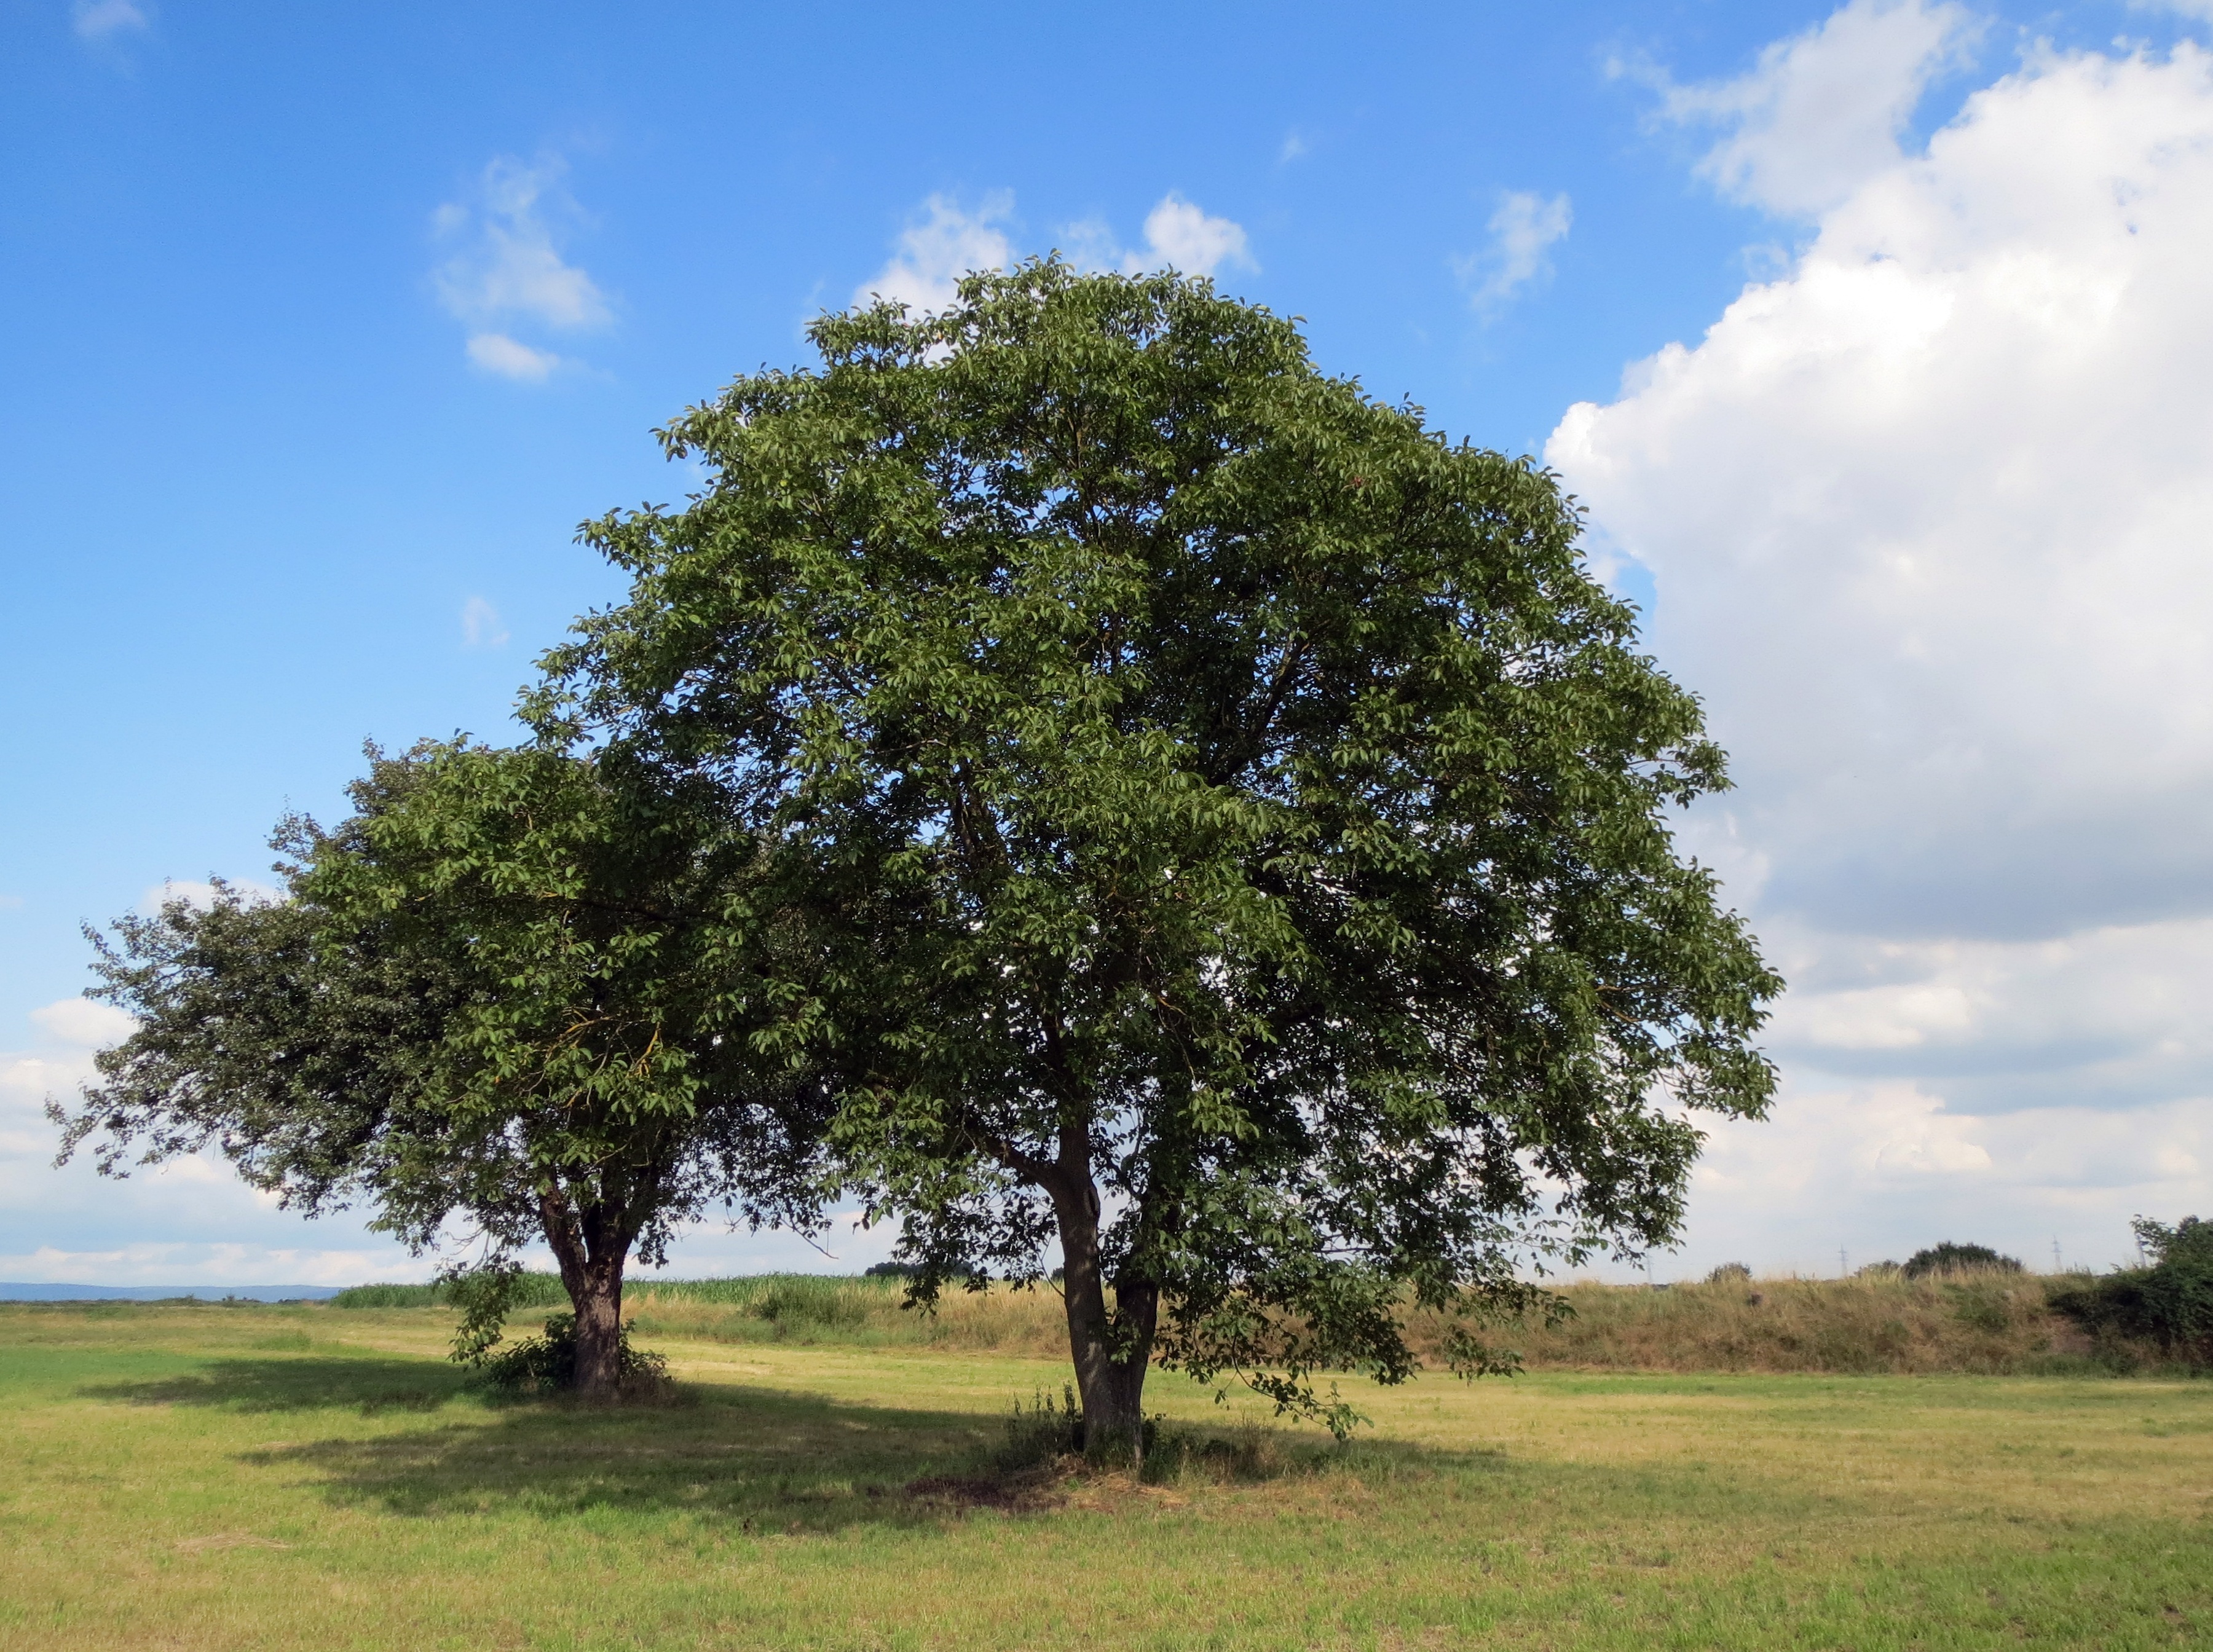
landscape, tree, nature, plant, field, meadow, prairie, summer, pasture, savanna, plain, walnut, grassland, oak, ecosystem, rural area, flowering plant, juglans regia, juglans, common walnut, english walnut, persian walnut, regia, woody plant, land plant, land lot